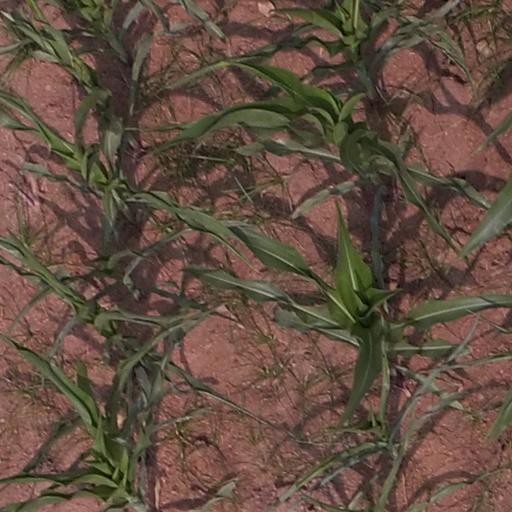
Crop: maize; corn